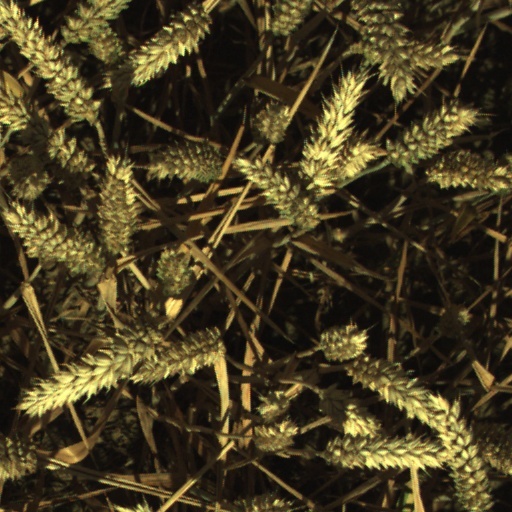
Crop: wheat